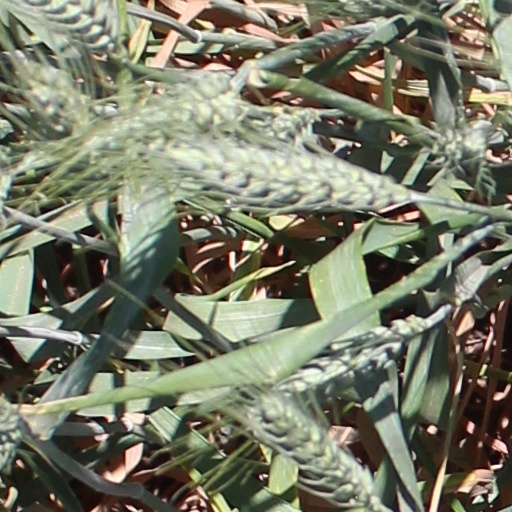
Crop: wheat